Dwarfs and pygmies in ancient Egypt

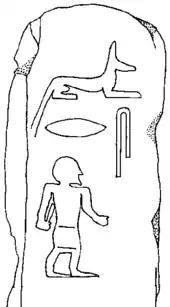
Tomb stele of the court dwarf "Ser-Inpw" (1st dynasty); origin: Abydos

The ancient Egyptians used three terms to describe peoples with short stature: the first of these was "Deneg", "Daneg" or "Dag" (depending on different transcriptions), which simply means "little human", "dwarf" and/or "pygmy". The Egyptian hieroglyphs used for these words could be combined with the determinative of a dwarf, alternatively the determinative was used alone. Stelae of the 1st Dynasty show only the determinative, implying that the determinative itself was read "Deneg", "Daneg" or "Dag" and with the same meaning. In later times, these words were often combined with further determinatives such as the one for "clothes/fashion" (Gardiner sign "S38"), literally describing a "fashion dwarf" (Egyptian "Daneg-seret"); or with the determinative of a dancer (Gardiner sign "A32") for a "dancing dwarf" (Egyptian "Daneg-ibaw"). During the Middle Kingdom period, two new words concerning dwarfs and pygmies appeared: "Nemw", meaning "malformed one" pointing to the genetic origin of Egyptian dwarfs as persons born with achondroplasia; and "Hewa" meaning "shepherd" or "cattle drover".